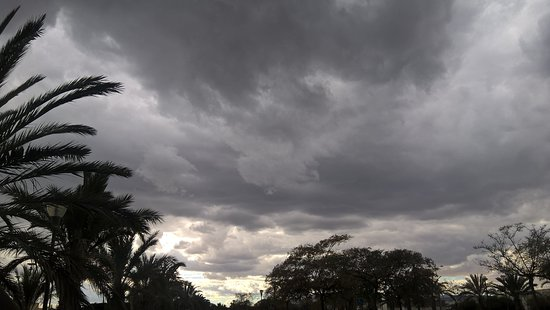
Fire: no
Smoke: no